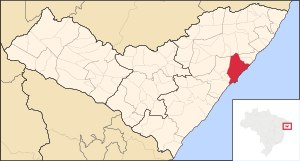
Maceió
Maceiós beliggenhed i Brasilien
Maceió er en by i det nordøstlige Brasilien, med et indbyggertal på cirka 800.000. Den er hovedstad i delstaten Alagoas og er havneby ved Atlanterhavet.